Life Just Is

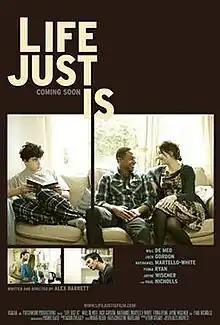
Life Just Is Poster, designed by Soledad del Real

Life Just Is is a 2012 British independent drama film written and directed by Alex Barrett and starring Will De Meo, Jack Gordon, Nathaniel Martello-White, Fiona Ryan, Jayne Wisener and Paul Nicholls.